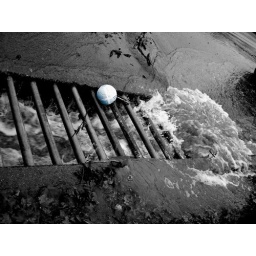
Huge storm drain near the Seminary in San Anselmo, with water rushing down and a soccer ball caught in the grate.